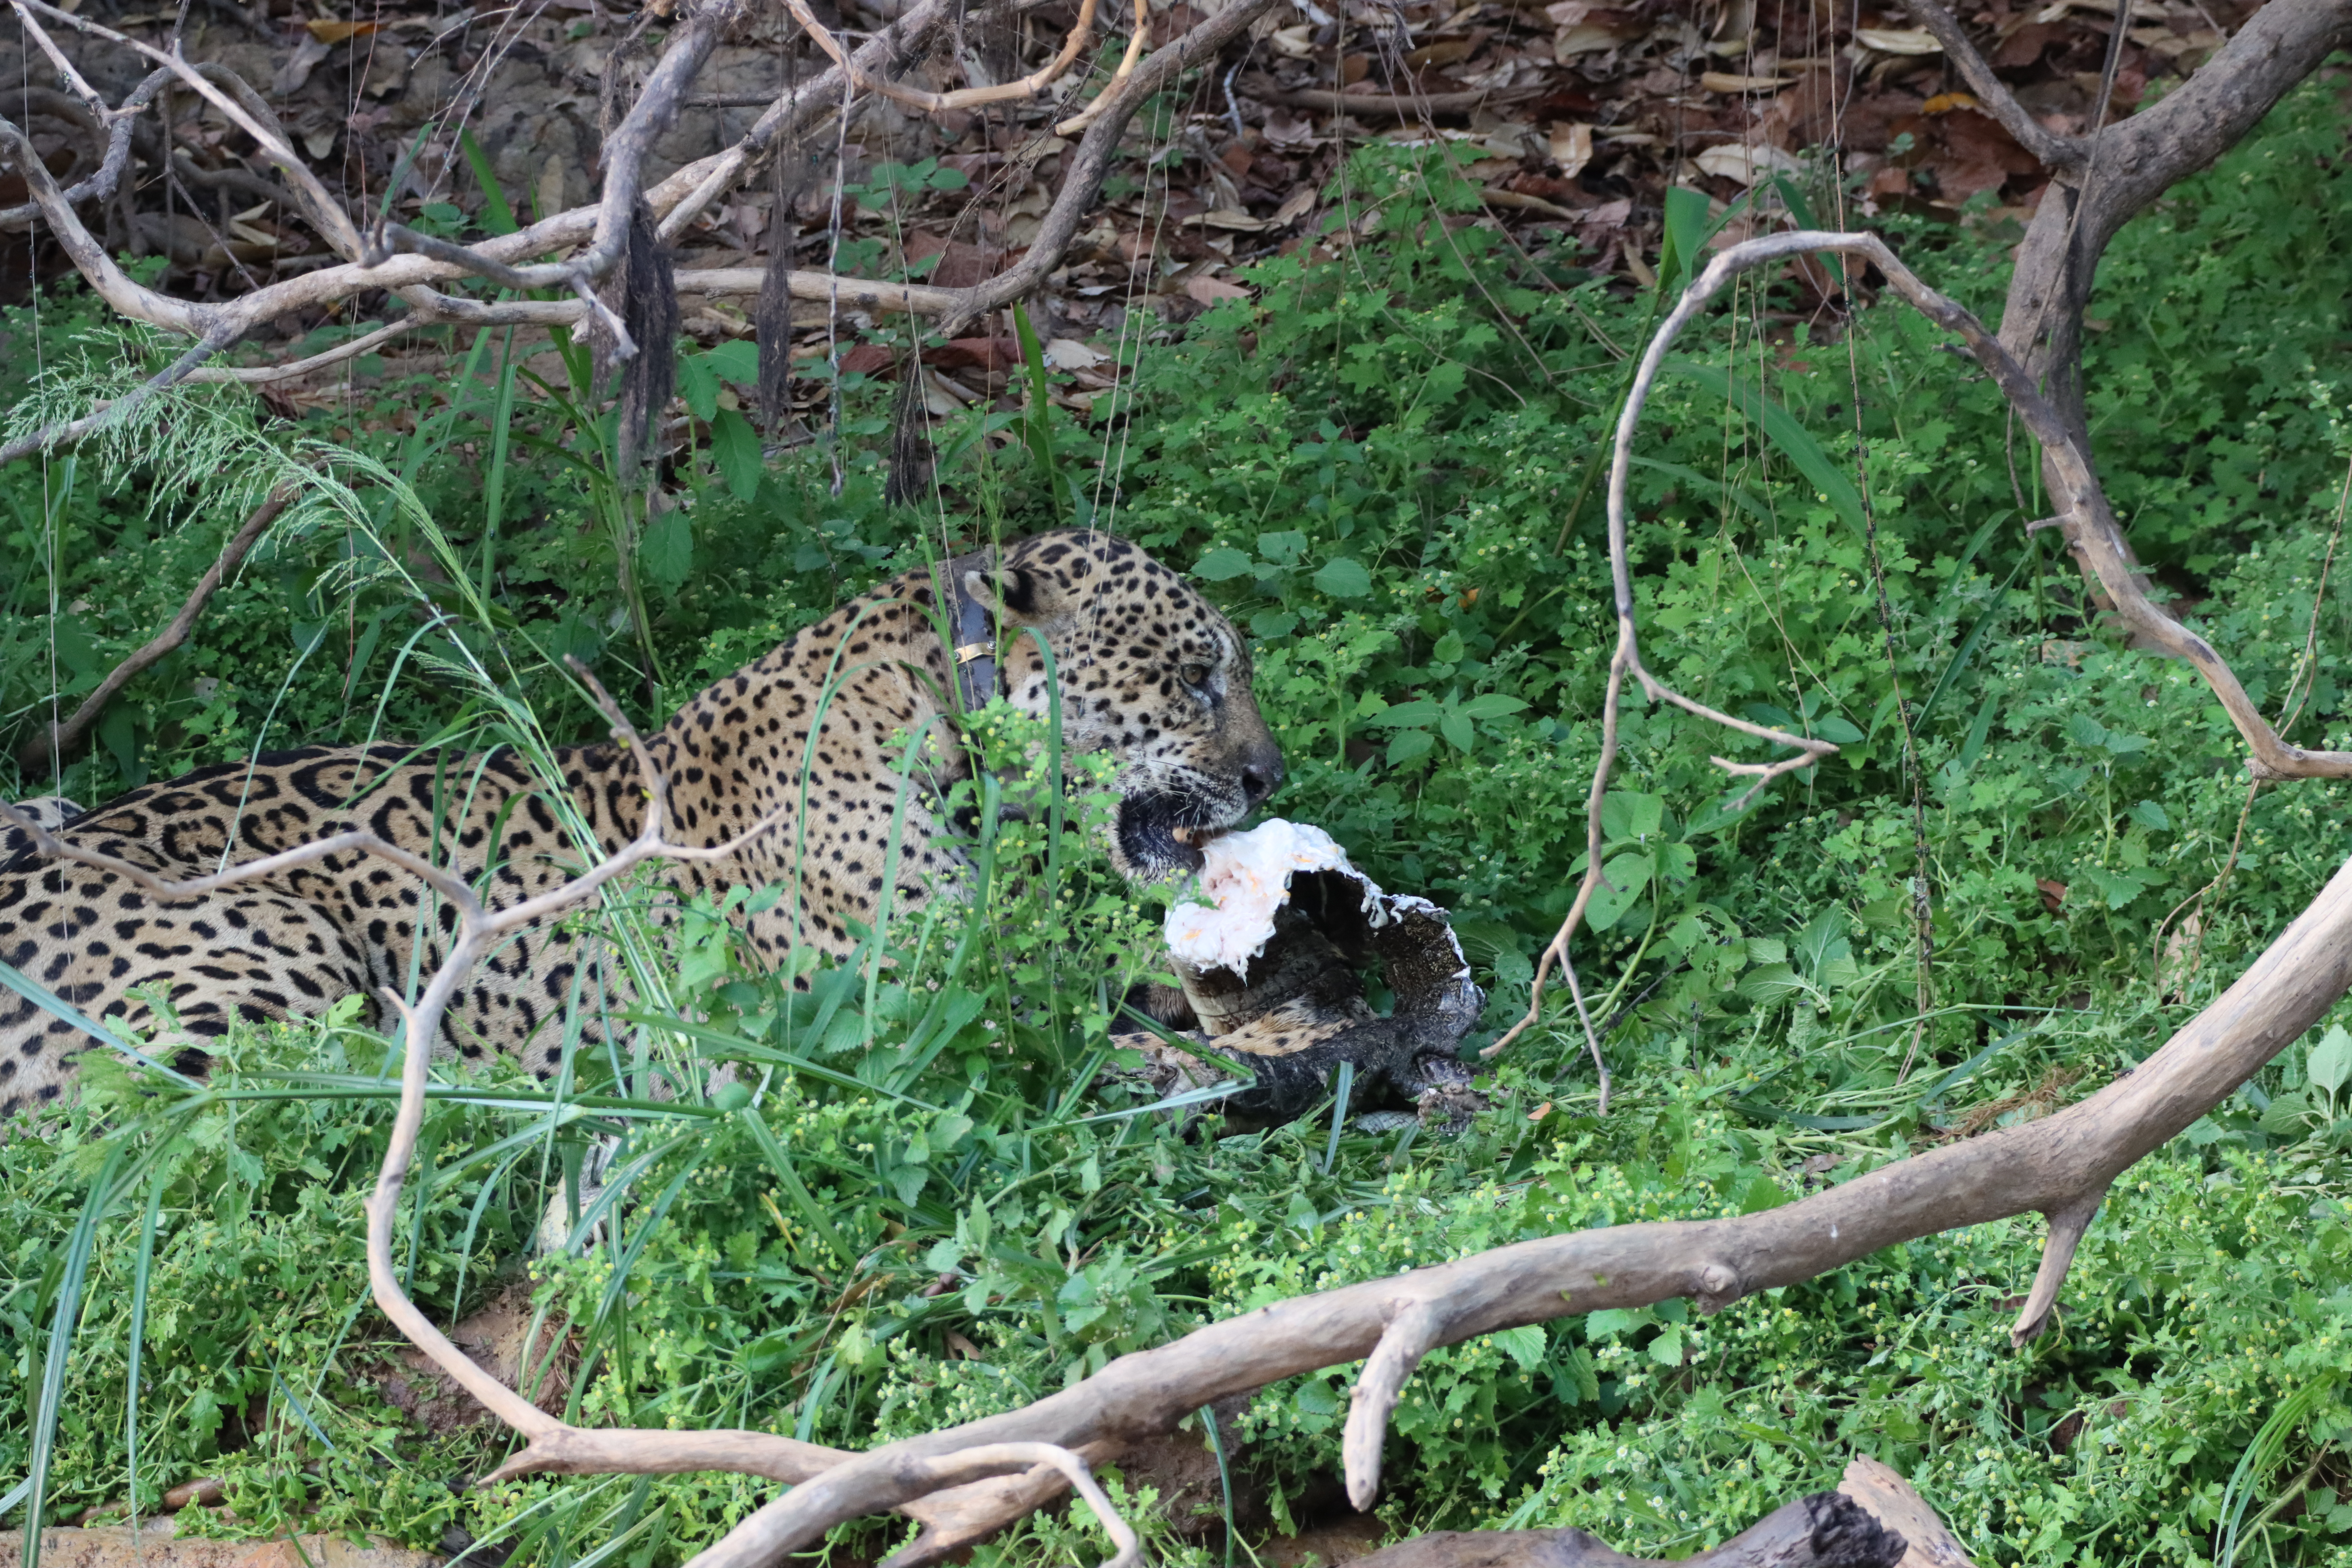
Jaguar: Ousado